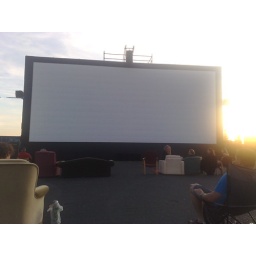
The silver screen in the open air